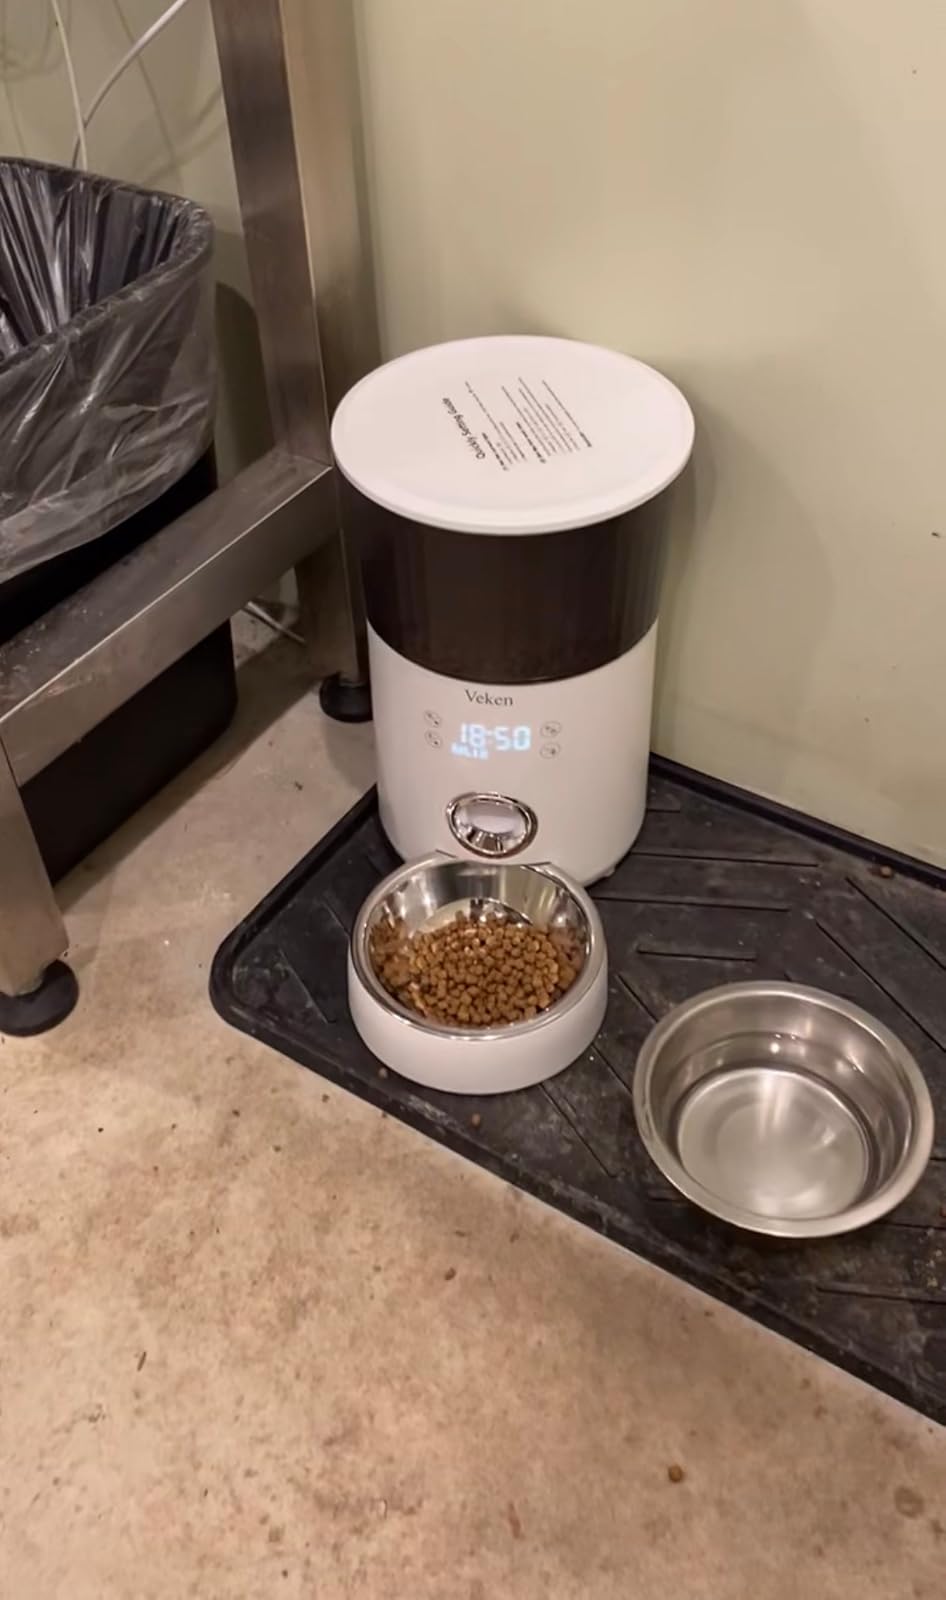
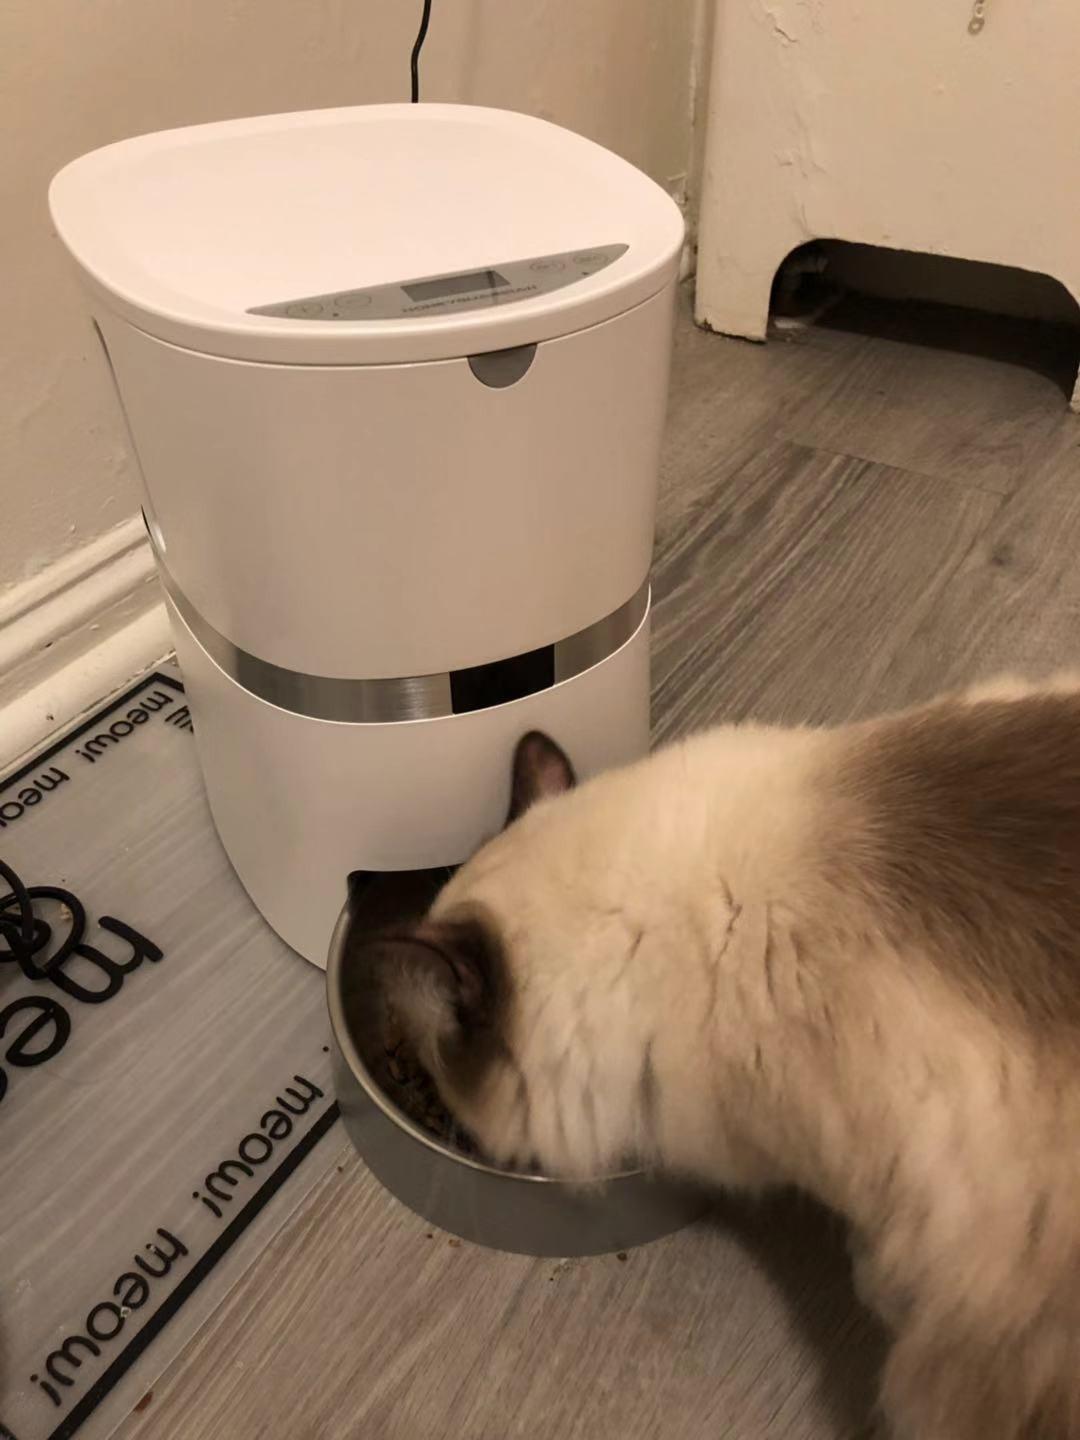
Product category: items_feeder
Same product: no